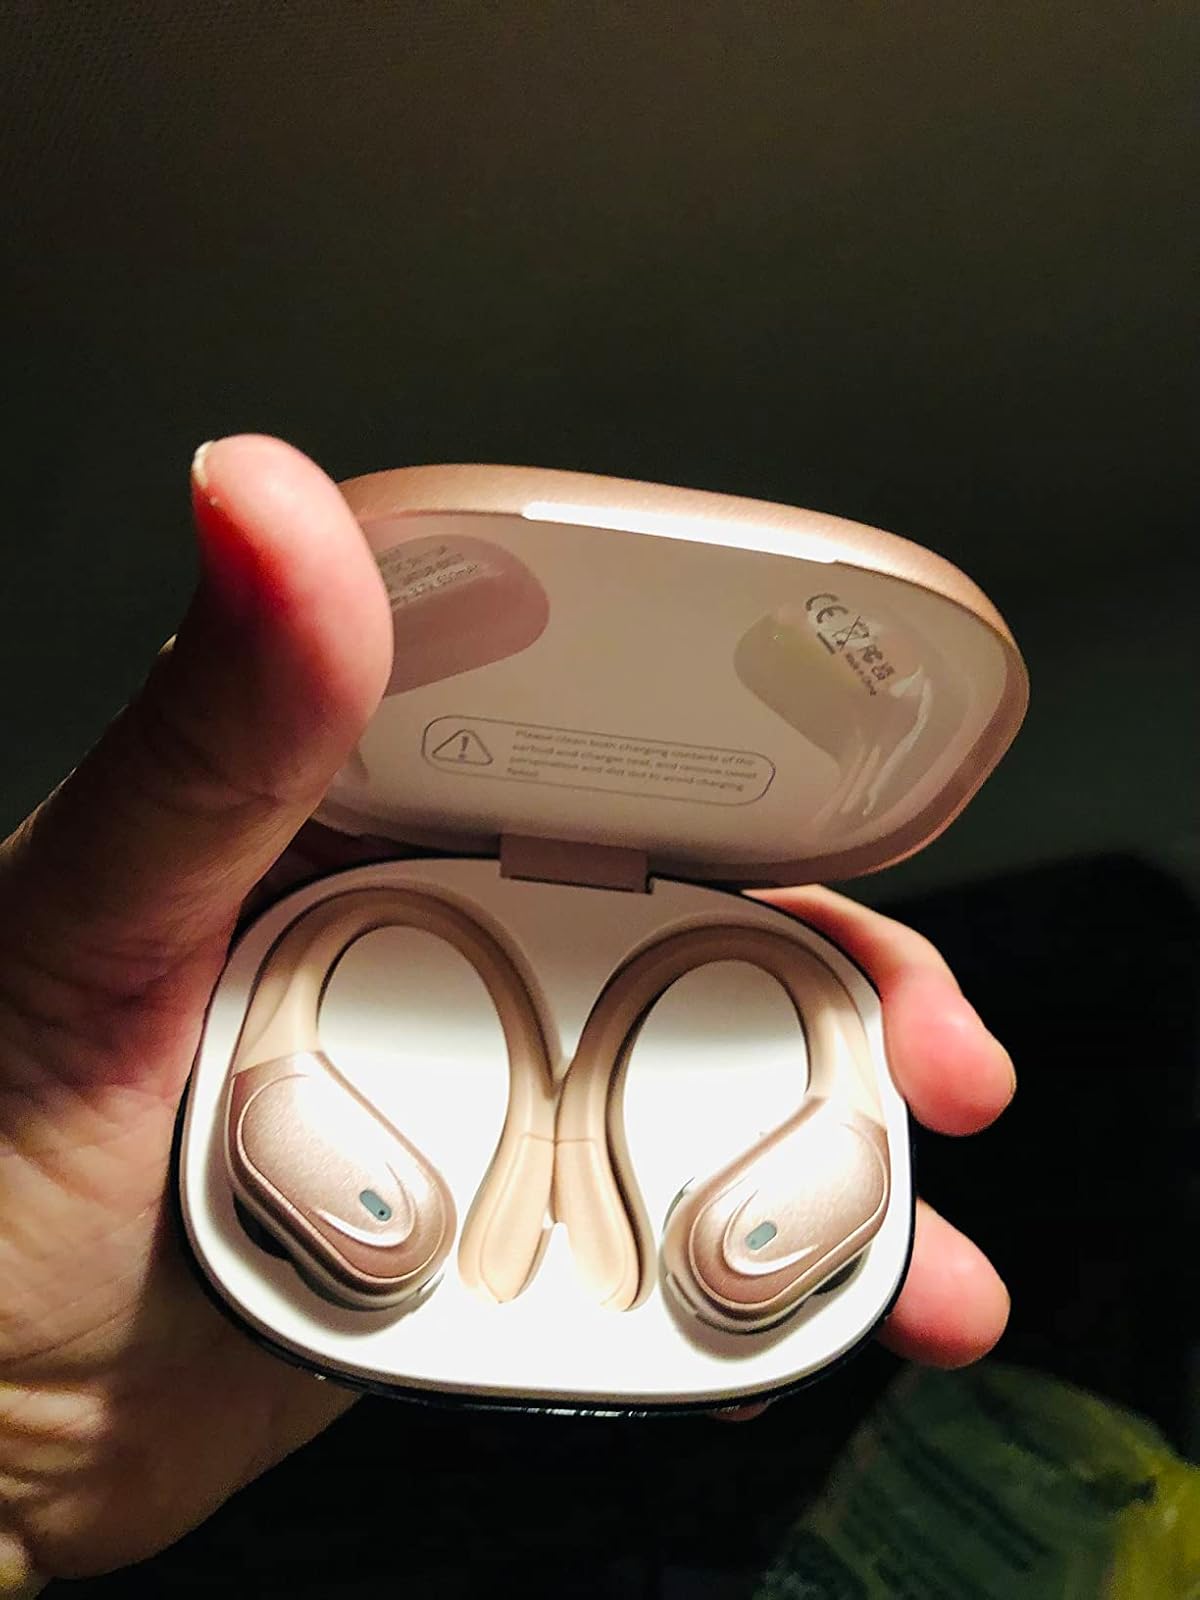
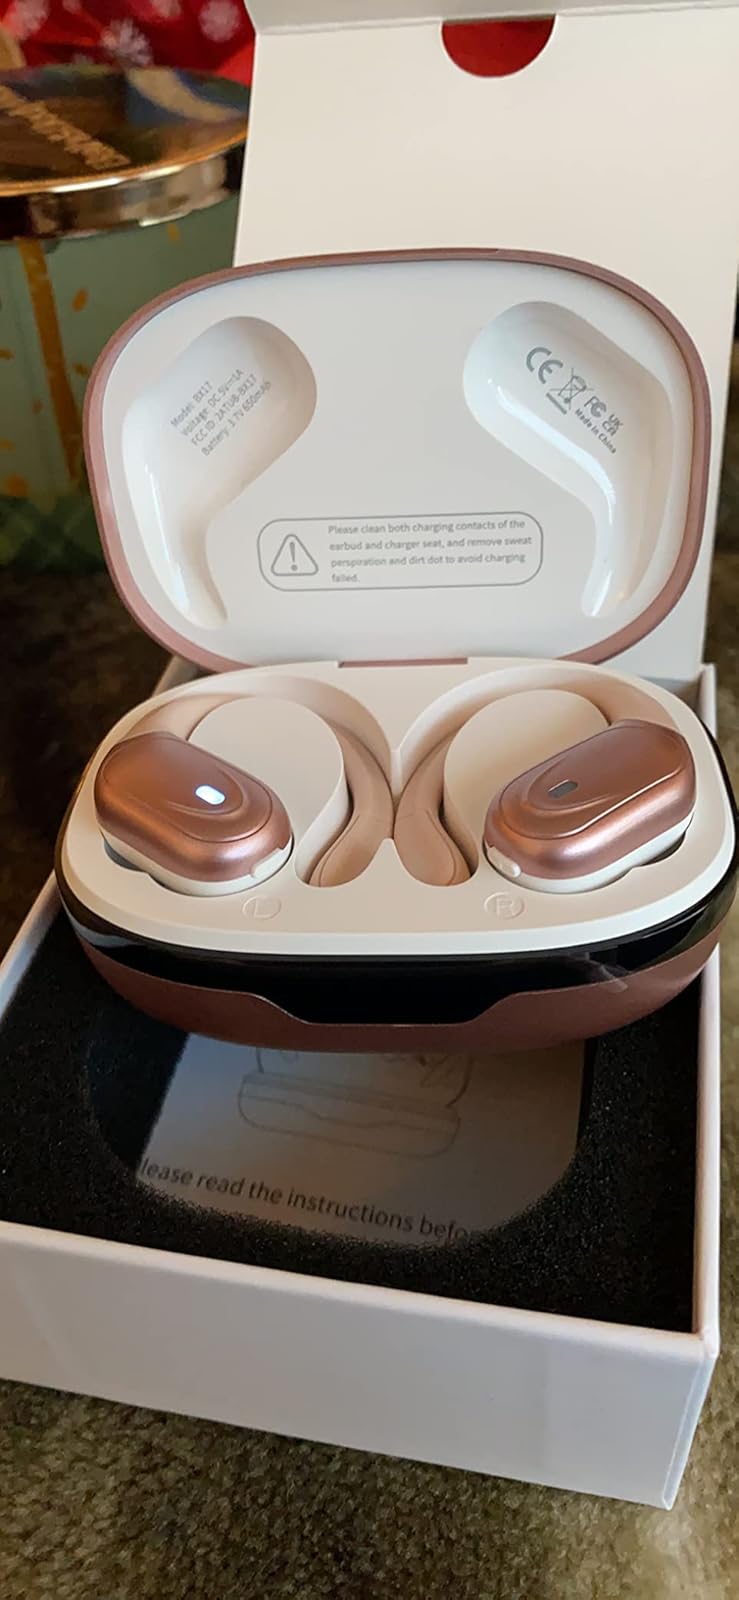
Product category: earbuds
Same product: yes